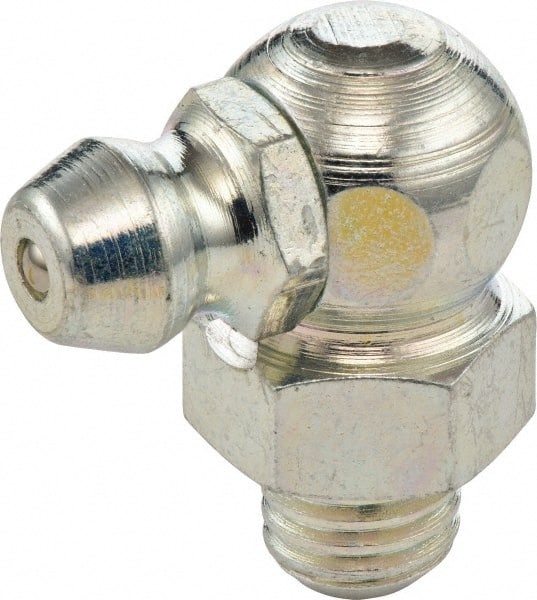
Umeta - 90° Head Angle, M8x1.25 Metric Stainless Steel Standard Grease Fitting - 9mm Hex, 18mm Overall Height, 5.5mm Shank Length
Item #: 39836010 Brand: Umeta Model #: 1320908 Exact Tooling IR#: 04 Features and Benefits Standard grease fittings are used where high volume of lubrication is required. They are used for rugged automotive, agricultural and industrial machinery applications. Product Specifications Type Standard Grease Fitting Head Angle 90.0 Fitting Thread Type Metric Fitting Thread Size M8x1.25 Material Stainless Steel Hex Size (mm) 9.00 Overall Height (mm) 18.00 Shank Length (mm) 5.50
Brand: Umeta
Category: Hardware > Hardware Pumps > Utility Pumps